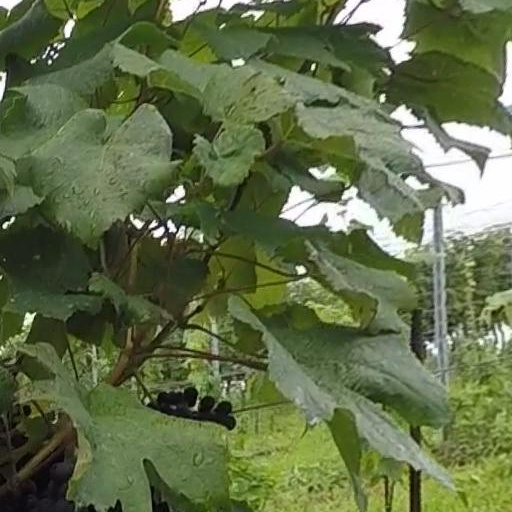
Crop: grape